LHTEC T800

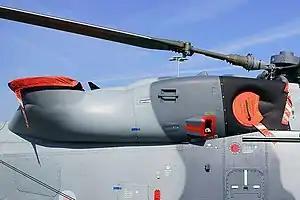
AgustaWestland AW159 Wildcat installation

The LHTEC T800 is a turboshaft engine for rotary wing applications. It is produced by the LHTEC (Light Helicopter Turbine Engine Company), a joint venture between Rolls-Royce and Honeywell. The commercial and export version is the CTS800. The engine was primarily developed for the United States Army's cancelled RAH-66 Comanche armed reconnaissance helicopter, but has found use in other applications.